Pit (nuclear weapon)

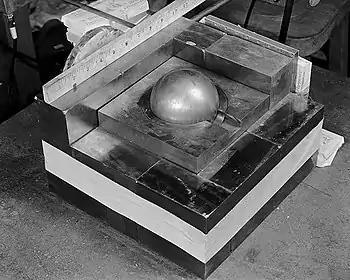
The "demon core": re-creation of the configuration used in the fatal 1945 criticality accident with a sphere of plutonium surrounded by neutron-reflecting tungsten carbide blocks.

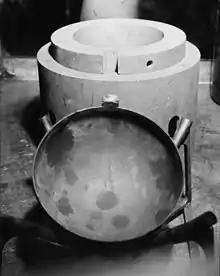
Precision plutonium foundry mold, 1959

In nuclear weapon design, the pit is the core of an implosion nuclear weapon, consisting of fissile material and any neutron reflector or tamper bonded to it. Early pits were spherical, while most modern pits are prolate spheroidal. Some weapons tested during the 1950s used pits made with uranium-235 alone, or as a composite with plutonium. All-plutonium pits are the smallest in diameter and have been the standard since the early 1960s. The pit is named after the hard core found in stonefruit such as peaches and apricots.